Yvon Lambert Gallery

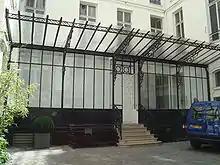
Entrance of the Yvon Lambert Gallery, rue Vieille-du-Temple in Paris.

Yvon Lambert Gallery is a contemporary art gallery in Paris founded by Yvon Lambert in 1966.